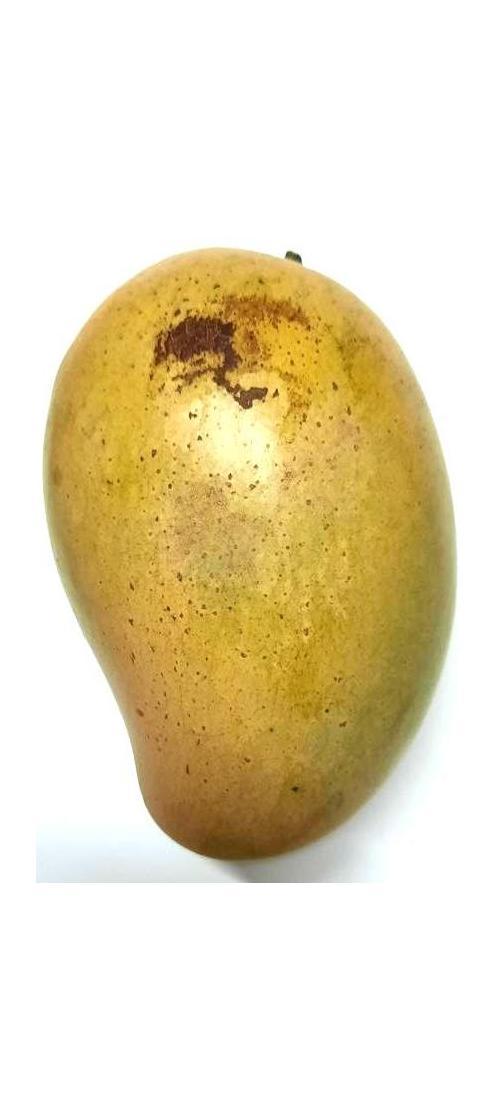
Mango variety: Shada